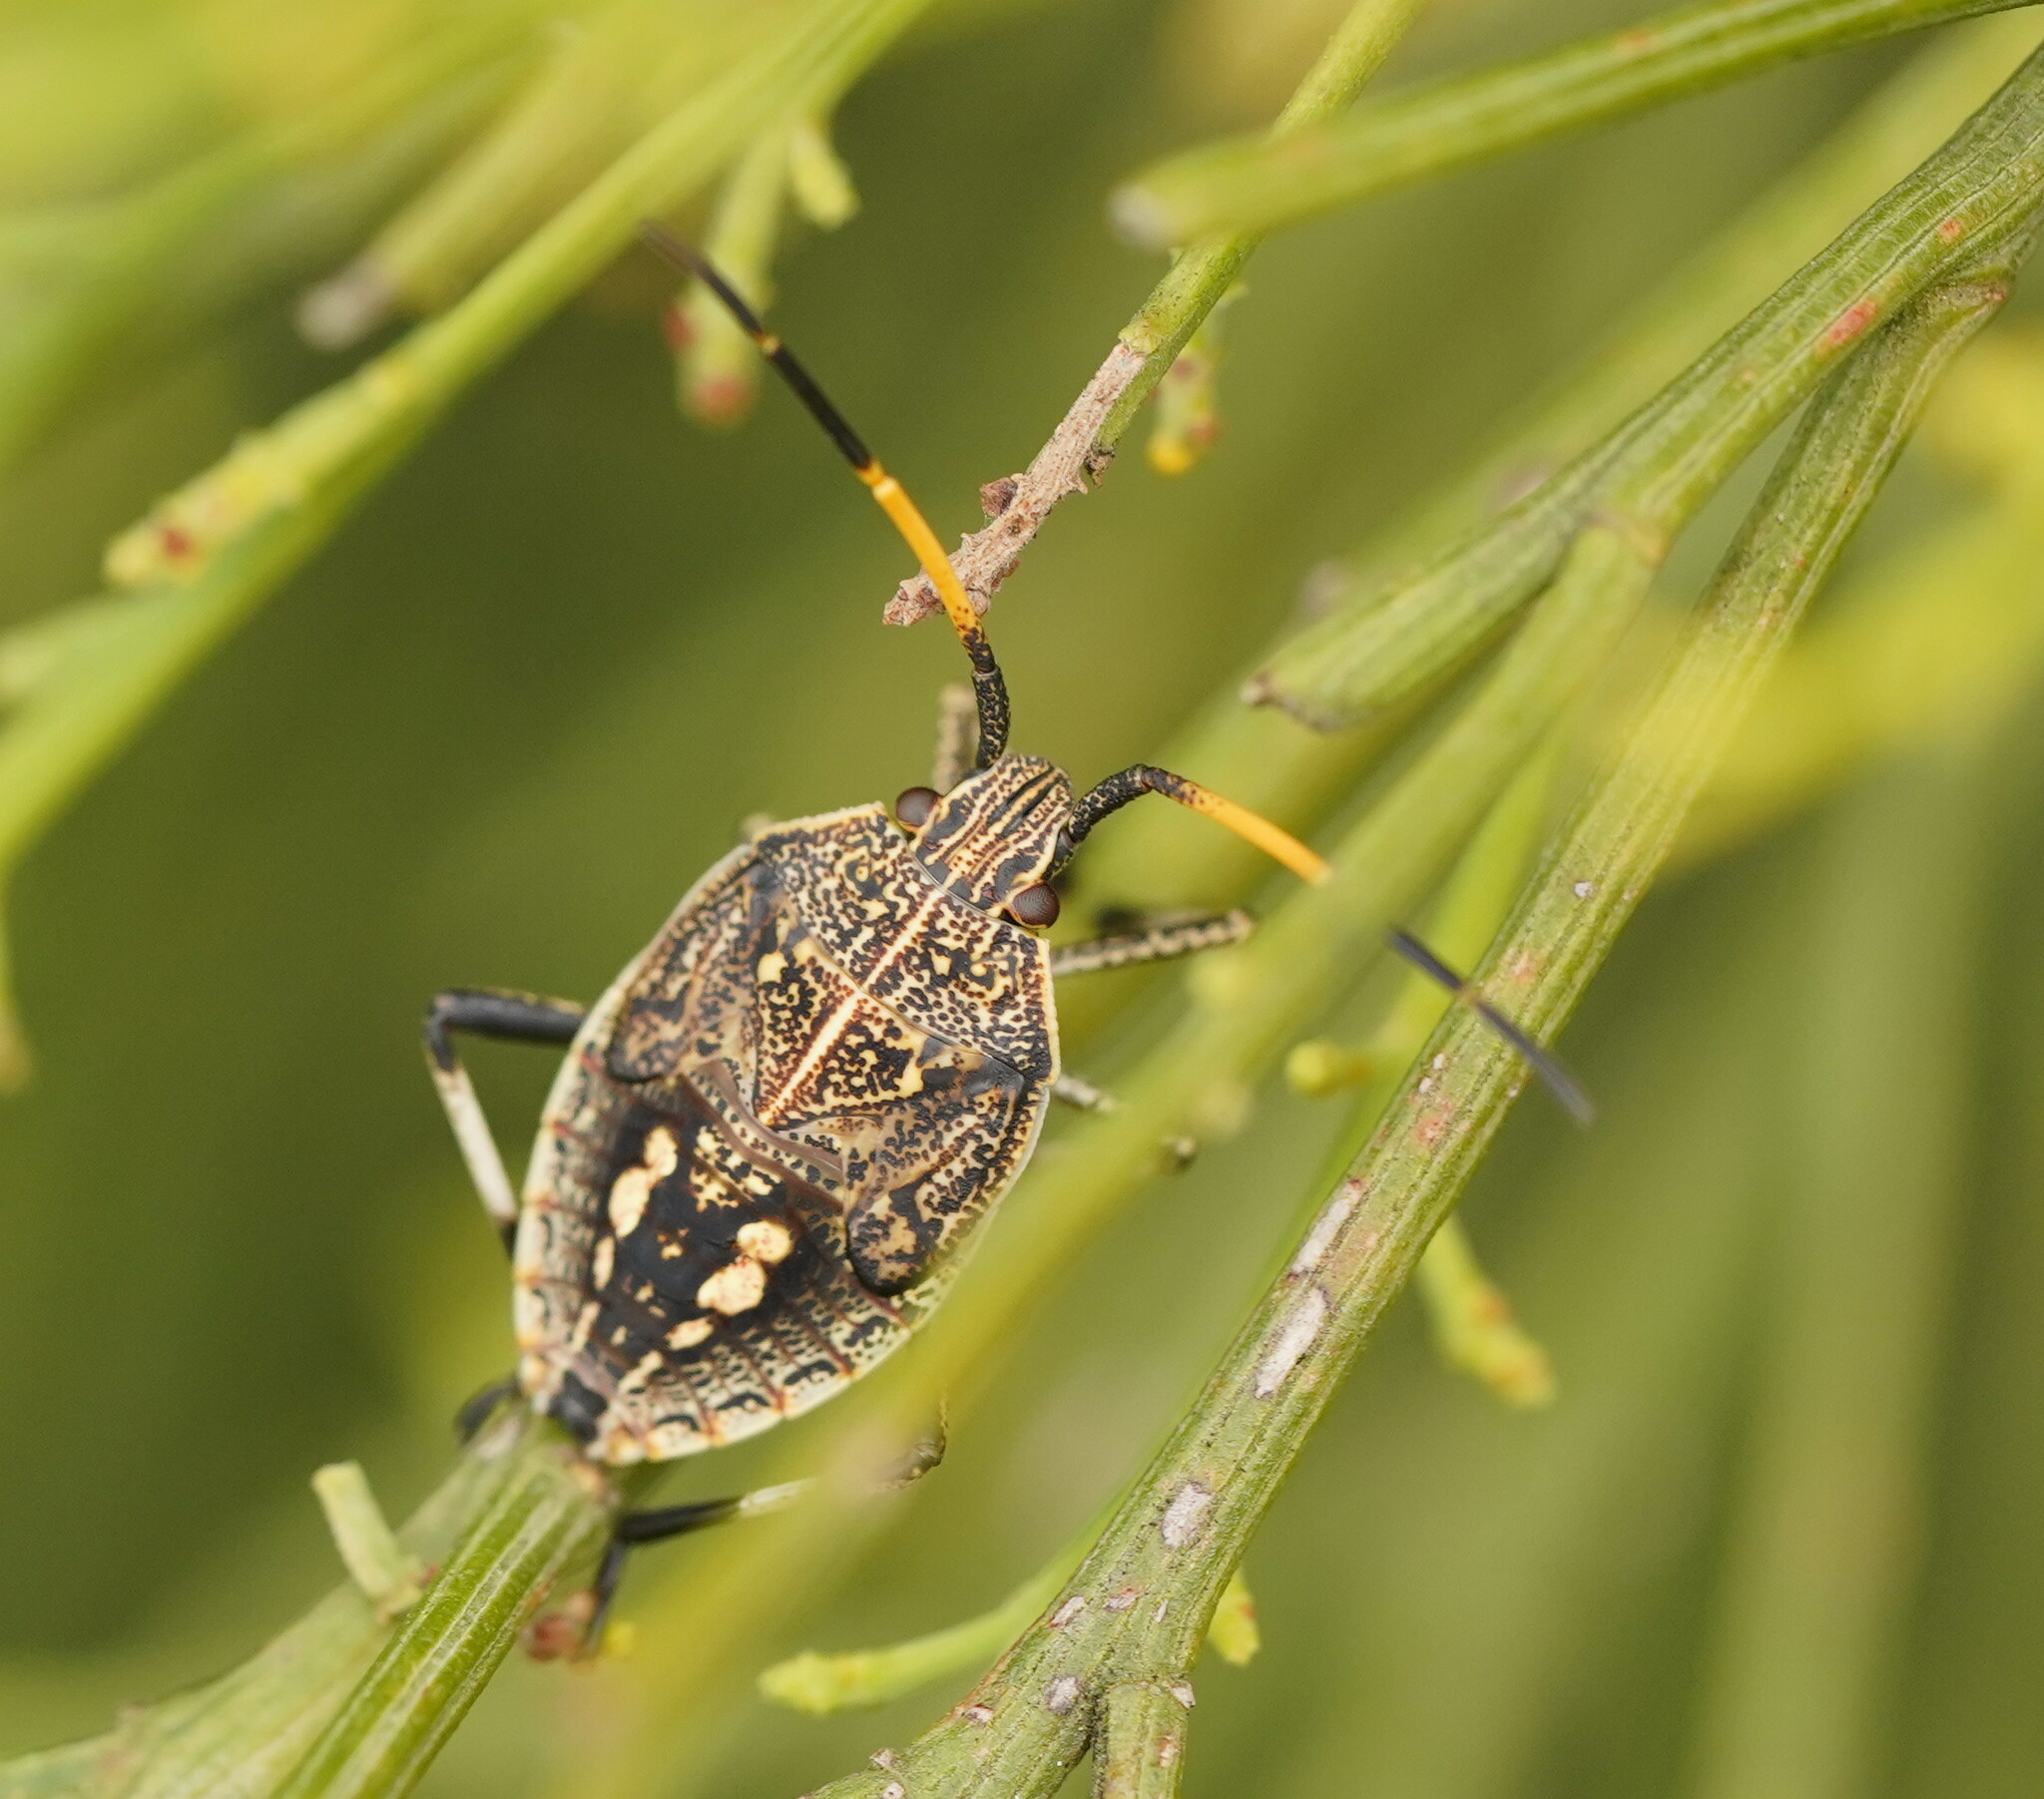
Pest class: stink_bug